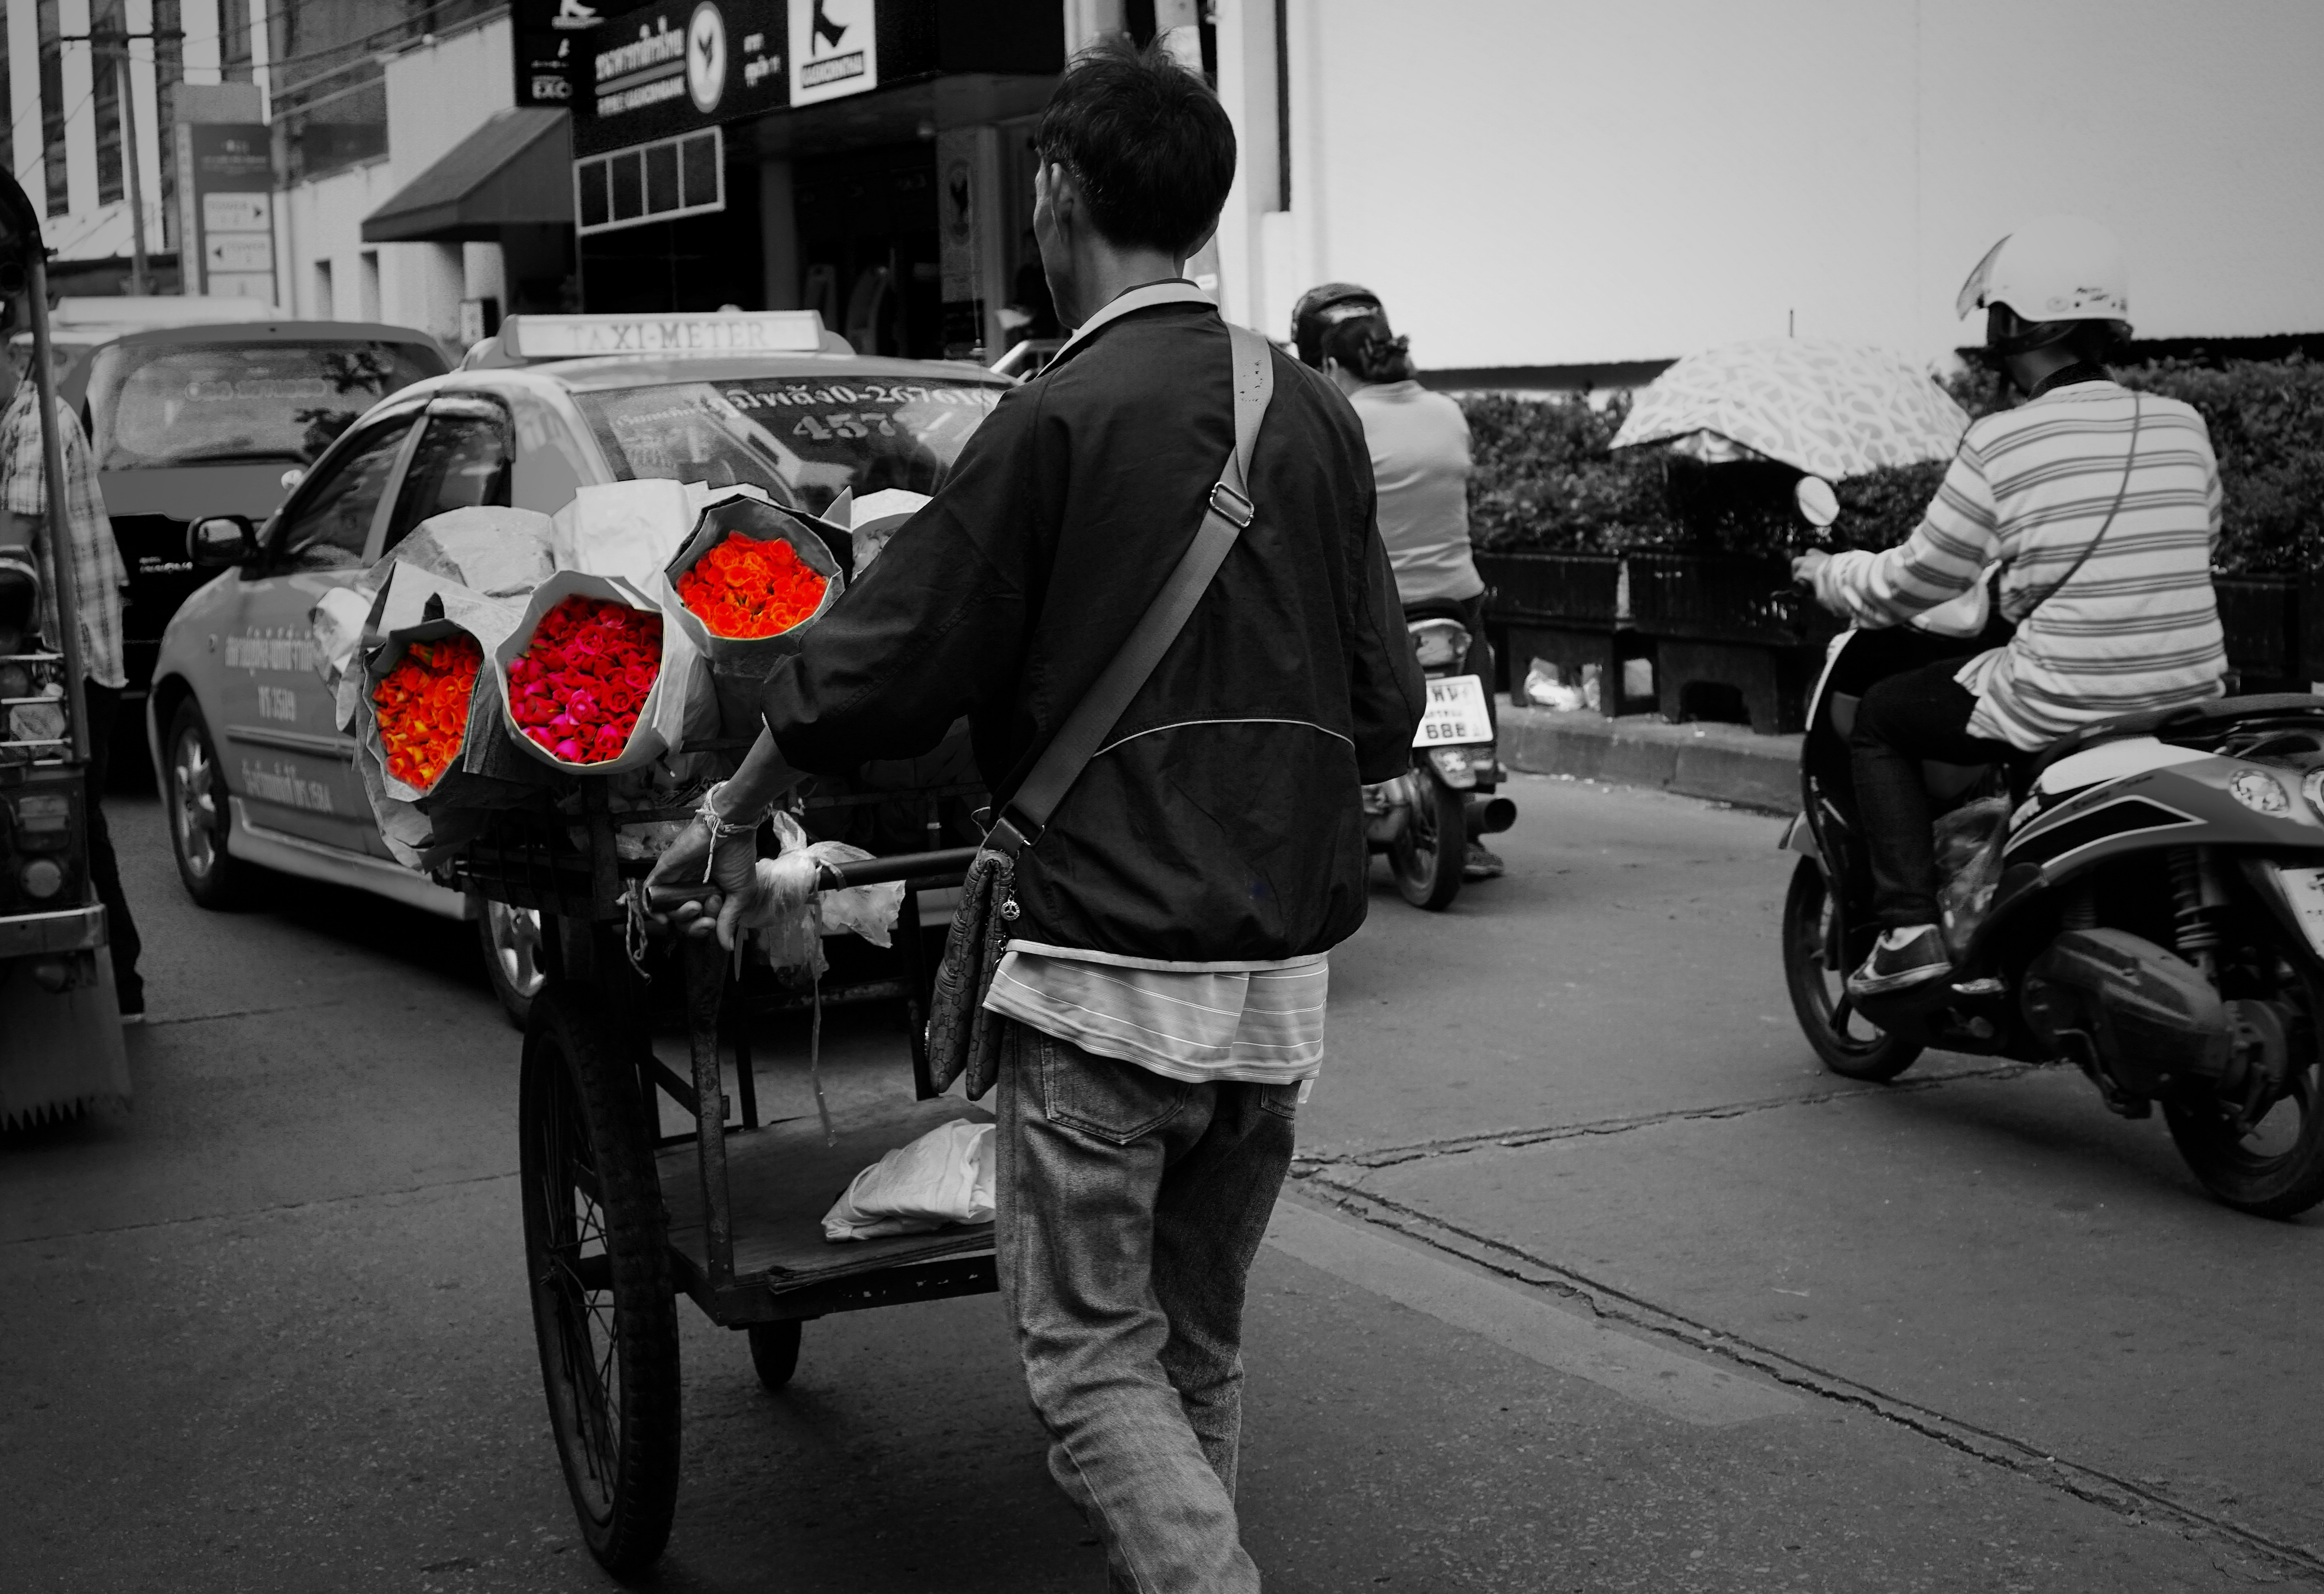
man, black and white, road, white, street, car, bicycle, city, taxi, asian, vehicle, motorcycle, black, monochrome, thailand, moped, flowers, colors, infrastructure, sell, monochrome photography, single lens reflex camera